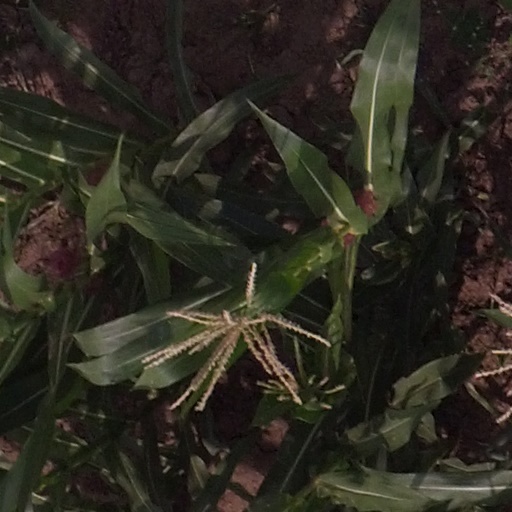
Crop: maize; corn